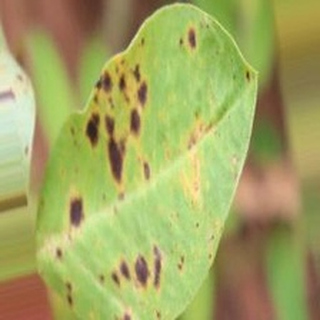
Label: groundnut_late_leaf_spot